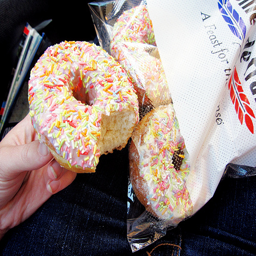
A bag filled with frosted donuts covered in sprinkles.
Hand holding a donut with sprinkles with a bite missing and two others sticking out a bag.
A hand is holding a partially eaten doughnut.
BITE TAKEN OUT OF ONE OF THE SPRINKLED DONUTS
A bag full of sprinkles doughnuts being held by someone